Arthur Nikisch

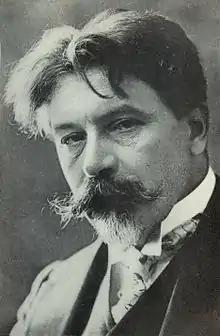
Arthur Nikisch.

Arthur Nikisch (12 October 185523 January 1922) was a Hungarian conductor who performed internationally, holding posts in Boston, London, Leipzig and—most importantly—Berlin. He was considered an outstanding interpreter of the music of Bruckner, Tchaikovsky, Beethoven and Liszt. Johannes Brahms praised Nikisch's performance of his Fourth Symphony as "quite exemplary, it's impossible to hear it any better."